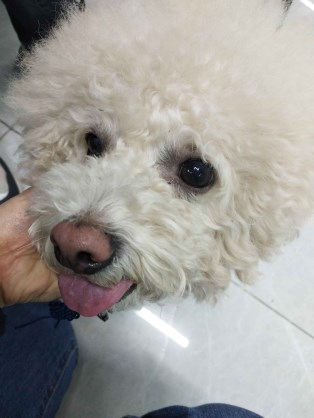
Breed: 3336-n000121-chinese_rural_dog